Arch, Switzerland

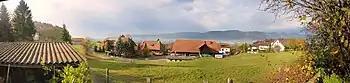
View of Arch Oberdorf

Arch has an area of . Of this area, or 51.6% is used for agricultural purposes, while or 27.5% is forested. Of the rest of the land, or 16.0% is settled (buildings or roads), or 4.9% is either rivers or lakes and or 0.6% is unproductive land.